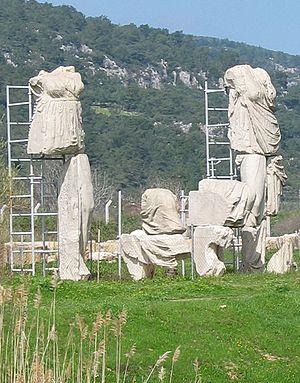
Claros, en grec ancien Κλάρος, latin Clarus, est une ville, important sanctuaire oraculaire dédié à Apollon sur le territoire de la cité de Colophon en Ionie.